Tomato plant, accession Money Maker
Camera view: tilt-top (135 deg); turntable rotation: 180 degrees
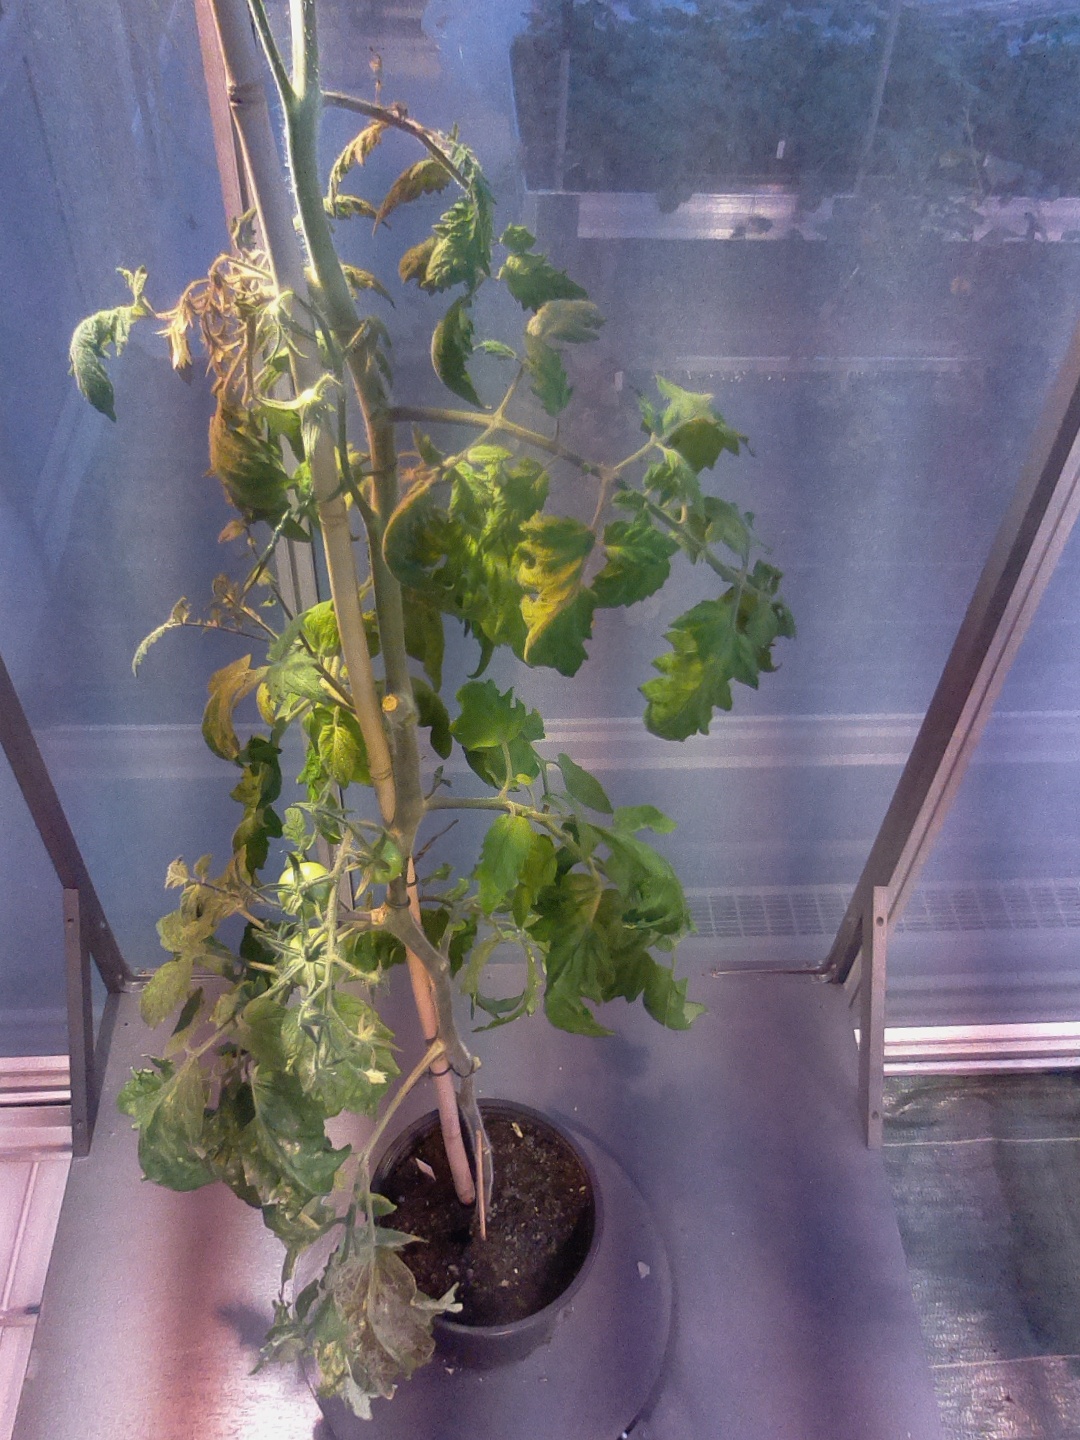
BBCH growth stage 73: 30%-40% of final fruit size